Wanda Koop

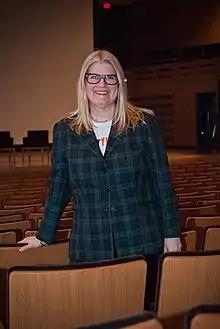
Koop at the Canadian Art Reel Artists Film Festival in 2012

Wanda Koop is a Canadian interdisciplinary artist who lives and works in Winnipeg, Manitoba. As well as being an artist, she is a community activist and founded Art City, a free community art centre for inner city youth in Winnipeg (1998).